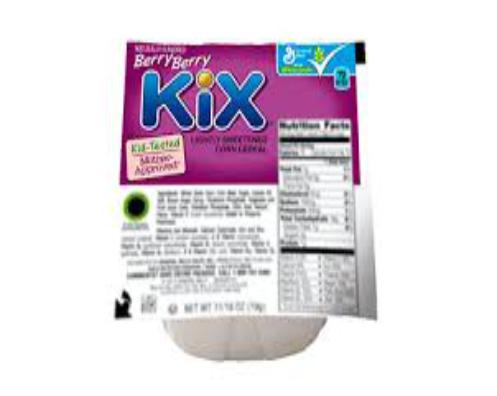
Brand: Berry Berry Kix
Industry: Food